Eugène Hénard

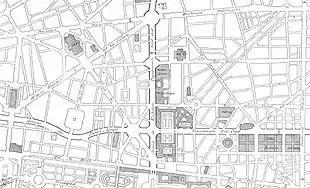
Plan of the new great crossroad of Paris

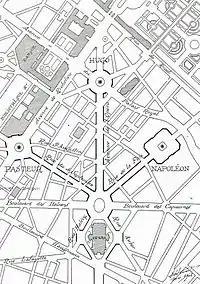
Project to redesign the Place de l'Opéra

Anticipating growing volumes of traffic, Hénard was in favor of a network of ring roads around the city center linked by arterial roads crossing the city.